Croatian art

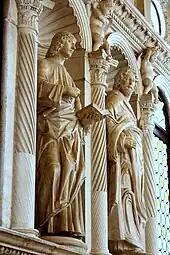
Chapel of the Blessed Giovanni Orsini, Trogir cathedral. St John the Evangelist by Ivan Duknović (left), St James by Nikola Firentinac (right)

The Franciscan friary, Dubrovnik was built by Mihoje Brajkov of Bar in 1360. Much of the original building was destroyed in the earthquake of 1667, but the cloisters and the carved church portal remain. The lower cloister was built in Romanesque/Gothic style where the capitals are constructed in Romanesque form, but the carvings on them are lively creatures modelled with a Gothic realism. The portal was sculpted in 1498 in Gothic style by the workshop of the brothers Leonard and Petar Petroviċ. The almost life-sized Pietà in the central lunette is flanked by the figures of St. Jerome (holding a model of the pre-earthquake church) and St. John the Baptist. On top of the lunette stands the figure of the Father Creator. Also in Dubrovnik, the old Rector’s Palace (1435) was built in Gothic style by Onofrio della Cava, who was also responsible for two fountains, which are still in use today.